Gigabit Ethernet

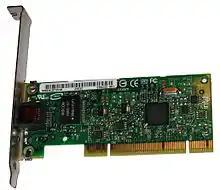
Intel PRO/1000 GT PCI network interface controller

In computer networking, Gigabit Ethernet (GbE or 1 GigE) is the term applied to transmitting Ethernet frames at a rate of a gigabit per second. The most popular variant, 1000BASE-T, is defined by the IEEE 802.3ab standard. It came into use in 1999, and has replaced Fast Ethernet in wired local networks due to its considerable speed improvement over Fast Ethernet, as well as its use of cables and equipment that are widely available, economical, and similar to previous standards. The first standard for faster 10 Gigabit Ethernet was approved in 2002.